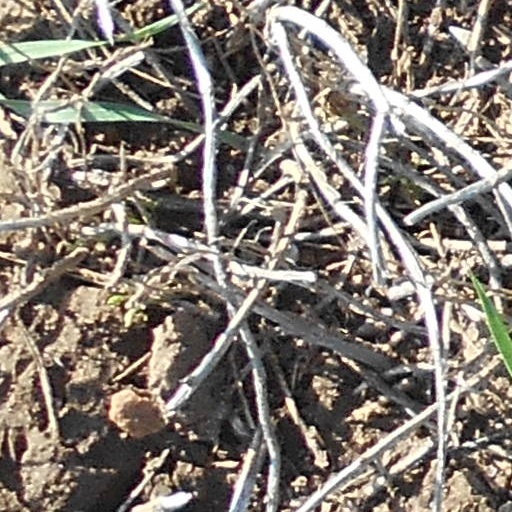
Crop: wheat